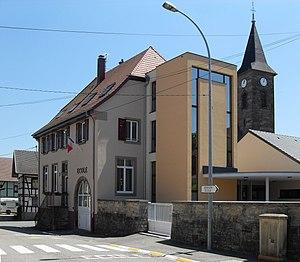
L'ècole d'Eglingen
Elingen est une commune de la couronne périurbaine de Mulhouse située dans le département du Haut-Rhin, en région Grand Est.